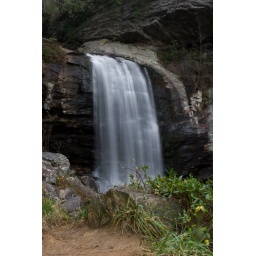
A water fall off a side road on the blue ridge parkway in North Carolina.